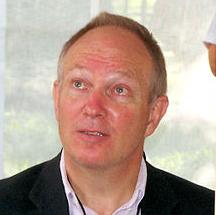
Age: 54